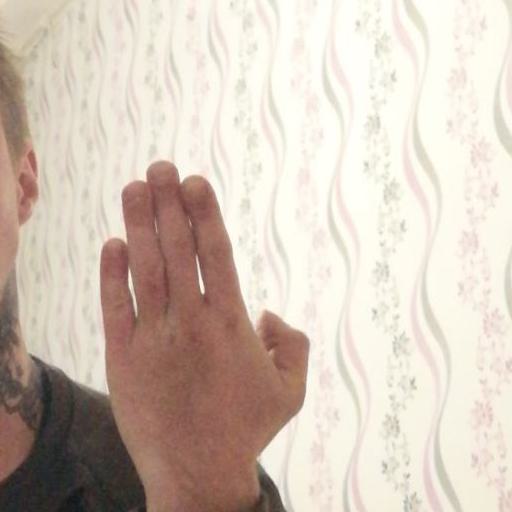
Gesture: stop_inverted